Byron's Memoirs

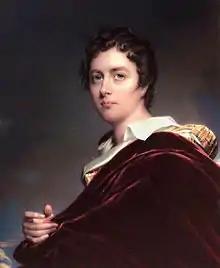
"When you read my Memoirs you will learn the evils, moral and physical, of true dissipation. I can assure you my life is very entertaining and very instructive."Lord Byron in conversation with Thomas Medwin

Byron's Memoirs, written between 1818 and 1821 but never published and destroyed soon after his death, recounted at full-length his life, loves and opinions. He gave the manuscript to the poet Thomas Moore, who in turn sold it to John Murray with the intention that it should eventually be published. On Lord Byron's death in 1824, Moore, Murray, John Cam Hobhouse, and other friends who were concerned for his reputation gathered together and burned the original manuscript and the only known copy of it, in what has been called the greatest literary crime in history.